Annie Chapman

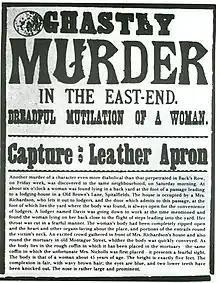
September 1888 newspaper broadsheet referring to the Whitechapel murderer as "Leather Apron"

Chapman's throat had been cut from left to right so deeply the bones of her vertebral column bore striations, and she had been disembowelled, with a section of the flesh from her stomach being placed upon her left shoulder and another section of skin and flesh—plus her small intestines—being removed and placed above her right shoulder. The morgue examination revealed that part of her uterus and bladder was missing. Chapman's protruding tongue and swollen face led Dr Phillips to believe that she may have been asphyxiated with the handkerchief around her neck before her throat was cut, and that her murderer had held her chin as he performed this act. As there was no blood trail leading to the yard, he was certain that she was killed where she was found.